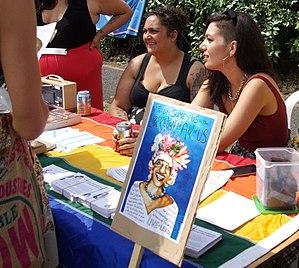
Marsha P. Johnson, née le 24 août 1945 à Elizabeth, et morte le 6 juillet 1992 à New York, est une femme transgenre et drag queen américaine, travailleuse du sexe, militante du mouvement LGBT qui a participé aux émeutes de Stonewall, dont elle est reconnue comme l'une des initiatrices avec Stormé DeLarverie et Sylvia Rivera. Elle est une figure populaire de la scène LGBT et artistique de New York des années 1960 aux années 1990, ainsi qu'une activiste des droits des personnes séropositives via son engagement à ACT UP.